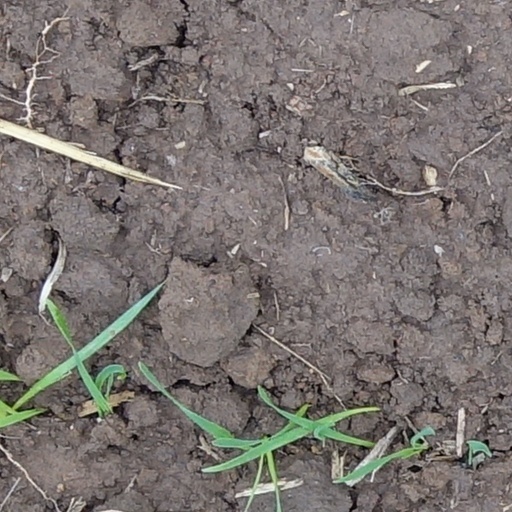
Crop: wheat